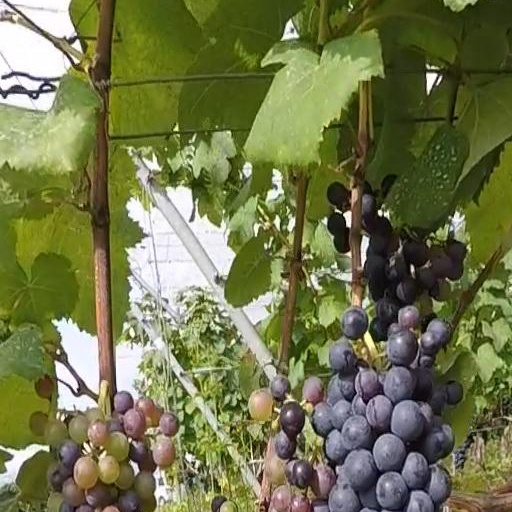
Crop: grape